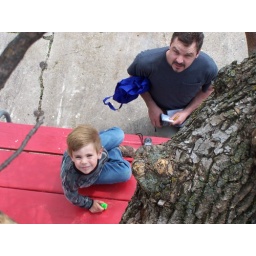
Near Clear lake - way up in the tree